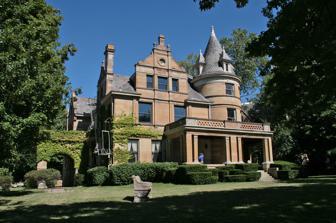
Building: George B. Cox House
Country: United States of America
Year built: 1894
Historic house in Ohio, United States United States historic place George B. Cox House U.S. National Register of Historic Places Facade of the house Show map of Ohio Show map of the United States Location Brookline and Jefferson Avenues, Cincinnati , Ohio Coordinates 39°8′33″N 84°30′54″W / 39.14250°N 84.51500°W / 39.14250; -84.51500 Area Less than 1 acre (0.40 ha) Built 1894 Architectural style Italianate MPS Samuel Hannaford and Sons TR in Hamilton County NRHP reference No. 73001456 Added to NRHP November 6, 1973 The George B. Cox House is a historic residence in Cincinnati , Ohio , United States .  An Italianate building constructed in 1894, this two-and-a-half story building was built as the home of leading Hamilton County politician George B. Cox . Largely a self-made man , Cox began to support himself and his mother at age eight after his father's death in 1861; within ten years, he entered politics, and at the age of twenty-four, he was elected to City Council.  Before the age of thirty, he had laid the groundwork for political domination of the city, and his position as Cincinnati's political boss was firmly cemented by the late 1880s. In 1894, Cox arranged for the construction of a new house, to be designed by leading Cincinnati architect Samuel Hannaford . The resulting structure is primarily of sandstone construction, with a foundation of stone and a slate roof. Two of its most prominent elements are a large porch that covers the southern front of the house and half of its western side, and a 3 + 1 ⁄ 2 -story circular turret that dominates the rest of the building. Located near the house is a two-car garage ; built as a carriage house , its architecture is similar to that of the main house. Cox's house was built near to the end of Samuel Hannaford's career; in practice since 1858, he retired in 1897 at the age of sixty-two.  During his career, he rose to the status of Cincinnati's leading architect, due to his responsibility for such buildings as the Cincinnati Music Hall . Many of his buildings, including the majority of the houses that he designed in Cincinnati, were constructed as the homes of wealthy or powerful members of the city's society; numerous rich and famous individuals of the Gilded Age found his style highly attractive. Among the owners of Cox's house after his death has been a chapter of Pi Kappa Alpha , which used the building as their fraternity house , and the University of Cincinnati , which purchased the property in 1939 and converted it into a women's dormitory . In late 1973, the Cox House was listed on the National Register of Historic Places , both because of its connection to Cox and because of its historically significant architecture. Seven years later, it became one of twenty houses included in a multiple property submission to the National Register of Hannaford-designed buildings in Cincinnati and surrounding portions of Hamilton County; it was one of the collection's few houses that was already listed on the Register. In 2010, arrangements were made to transfer ownership of the property to the Public Library of Cincinnati and Hamilton County , which announced plans to convert it into a branch library to serve the surrounding Clifton neighborhood.  The library stated that the Cox House would replace a small storefront that previously served the Clifton branch. It opened in 2015. References